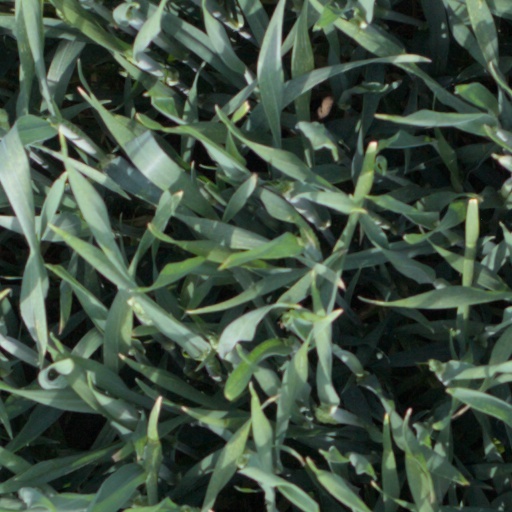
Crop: wheat